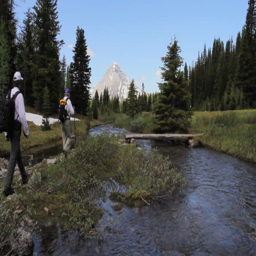
hikers in the high alpine